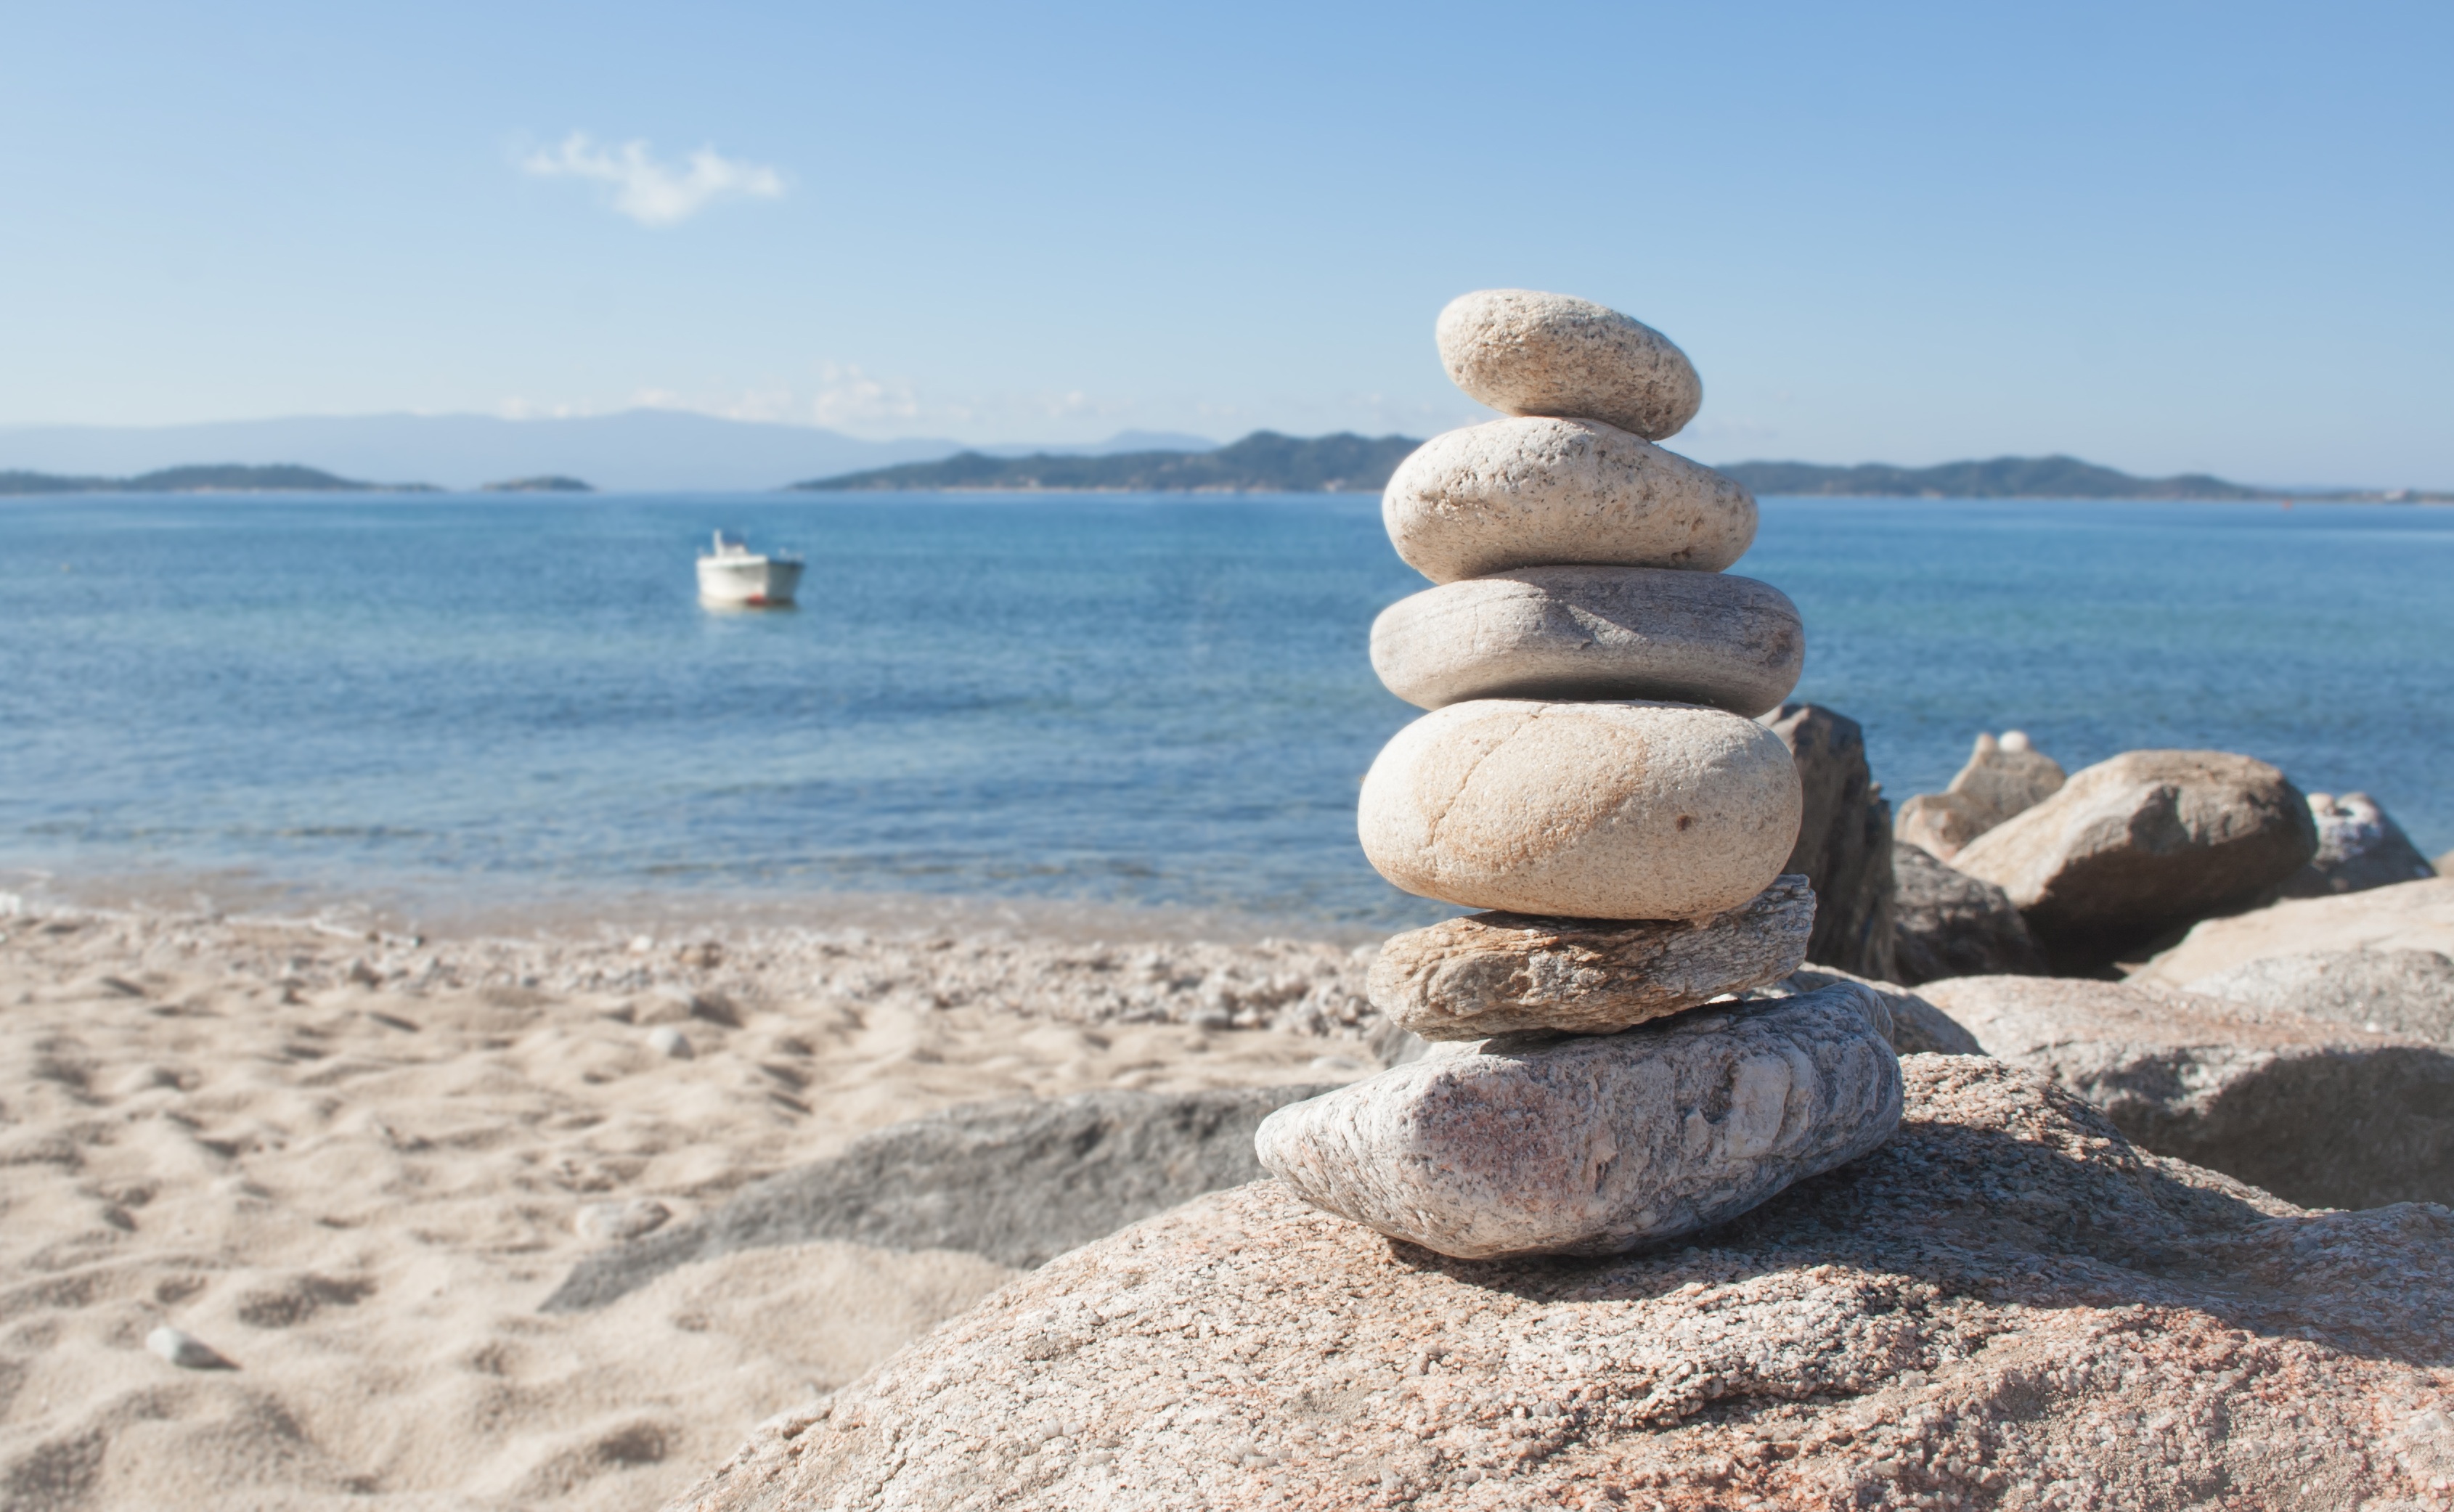
beach, sea, coast, water, nature, sand, rock, ocean, sky, shore, wave, view, summer, vacation, travel, boot, swim, surf, pebble, holiday, blue, rest, material, body of water, dunes, stones, luxury, meditation, greece, bach, mood, breakwater, cape, mussels, wellness, sand beach